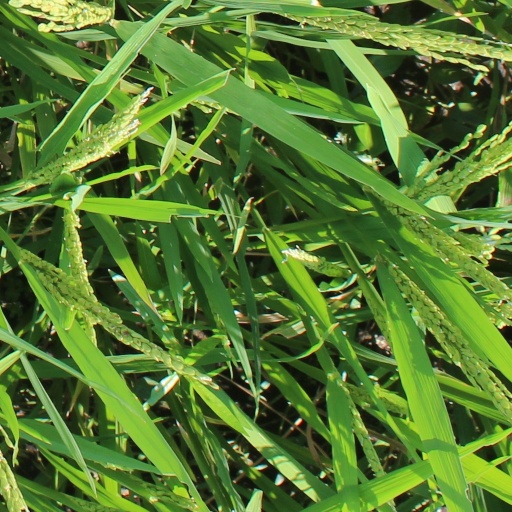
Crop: rice